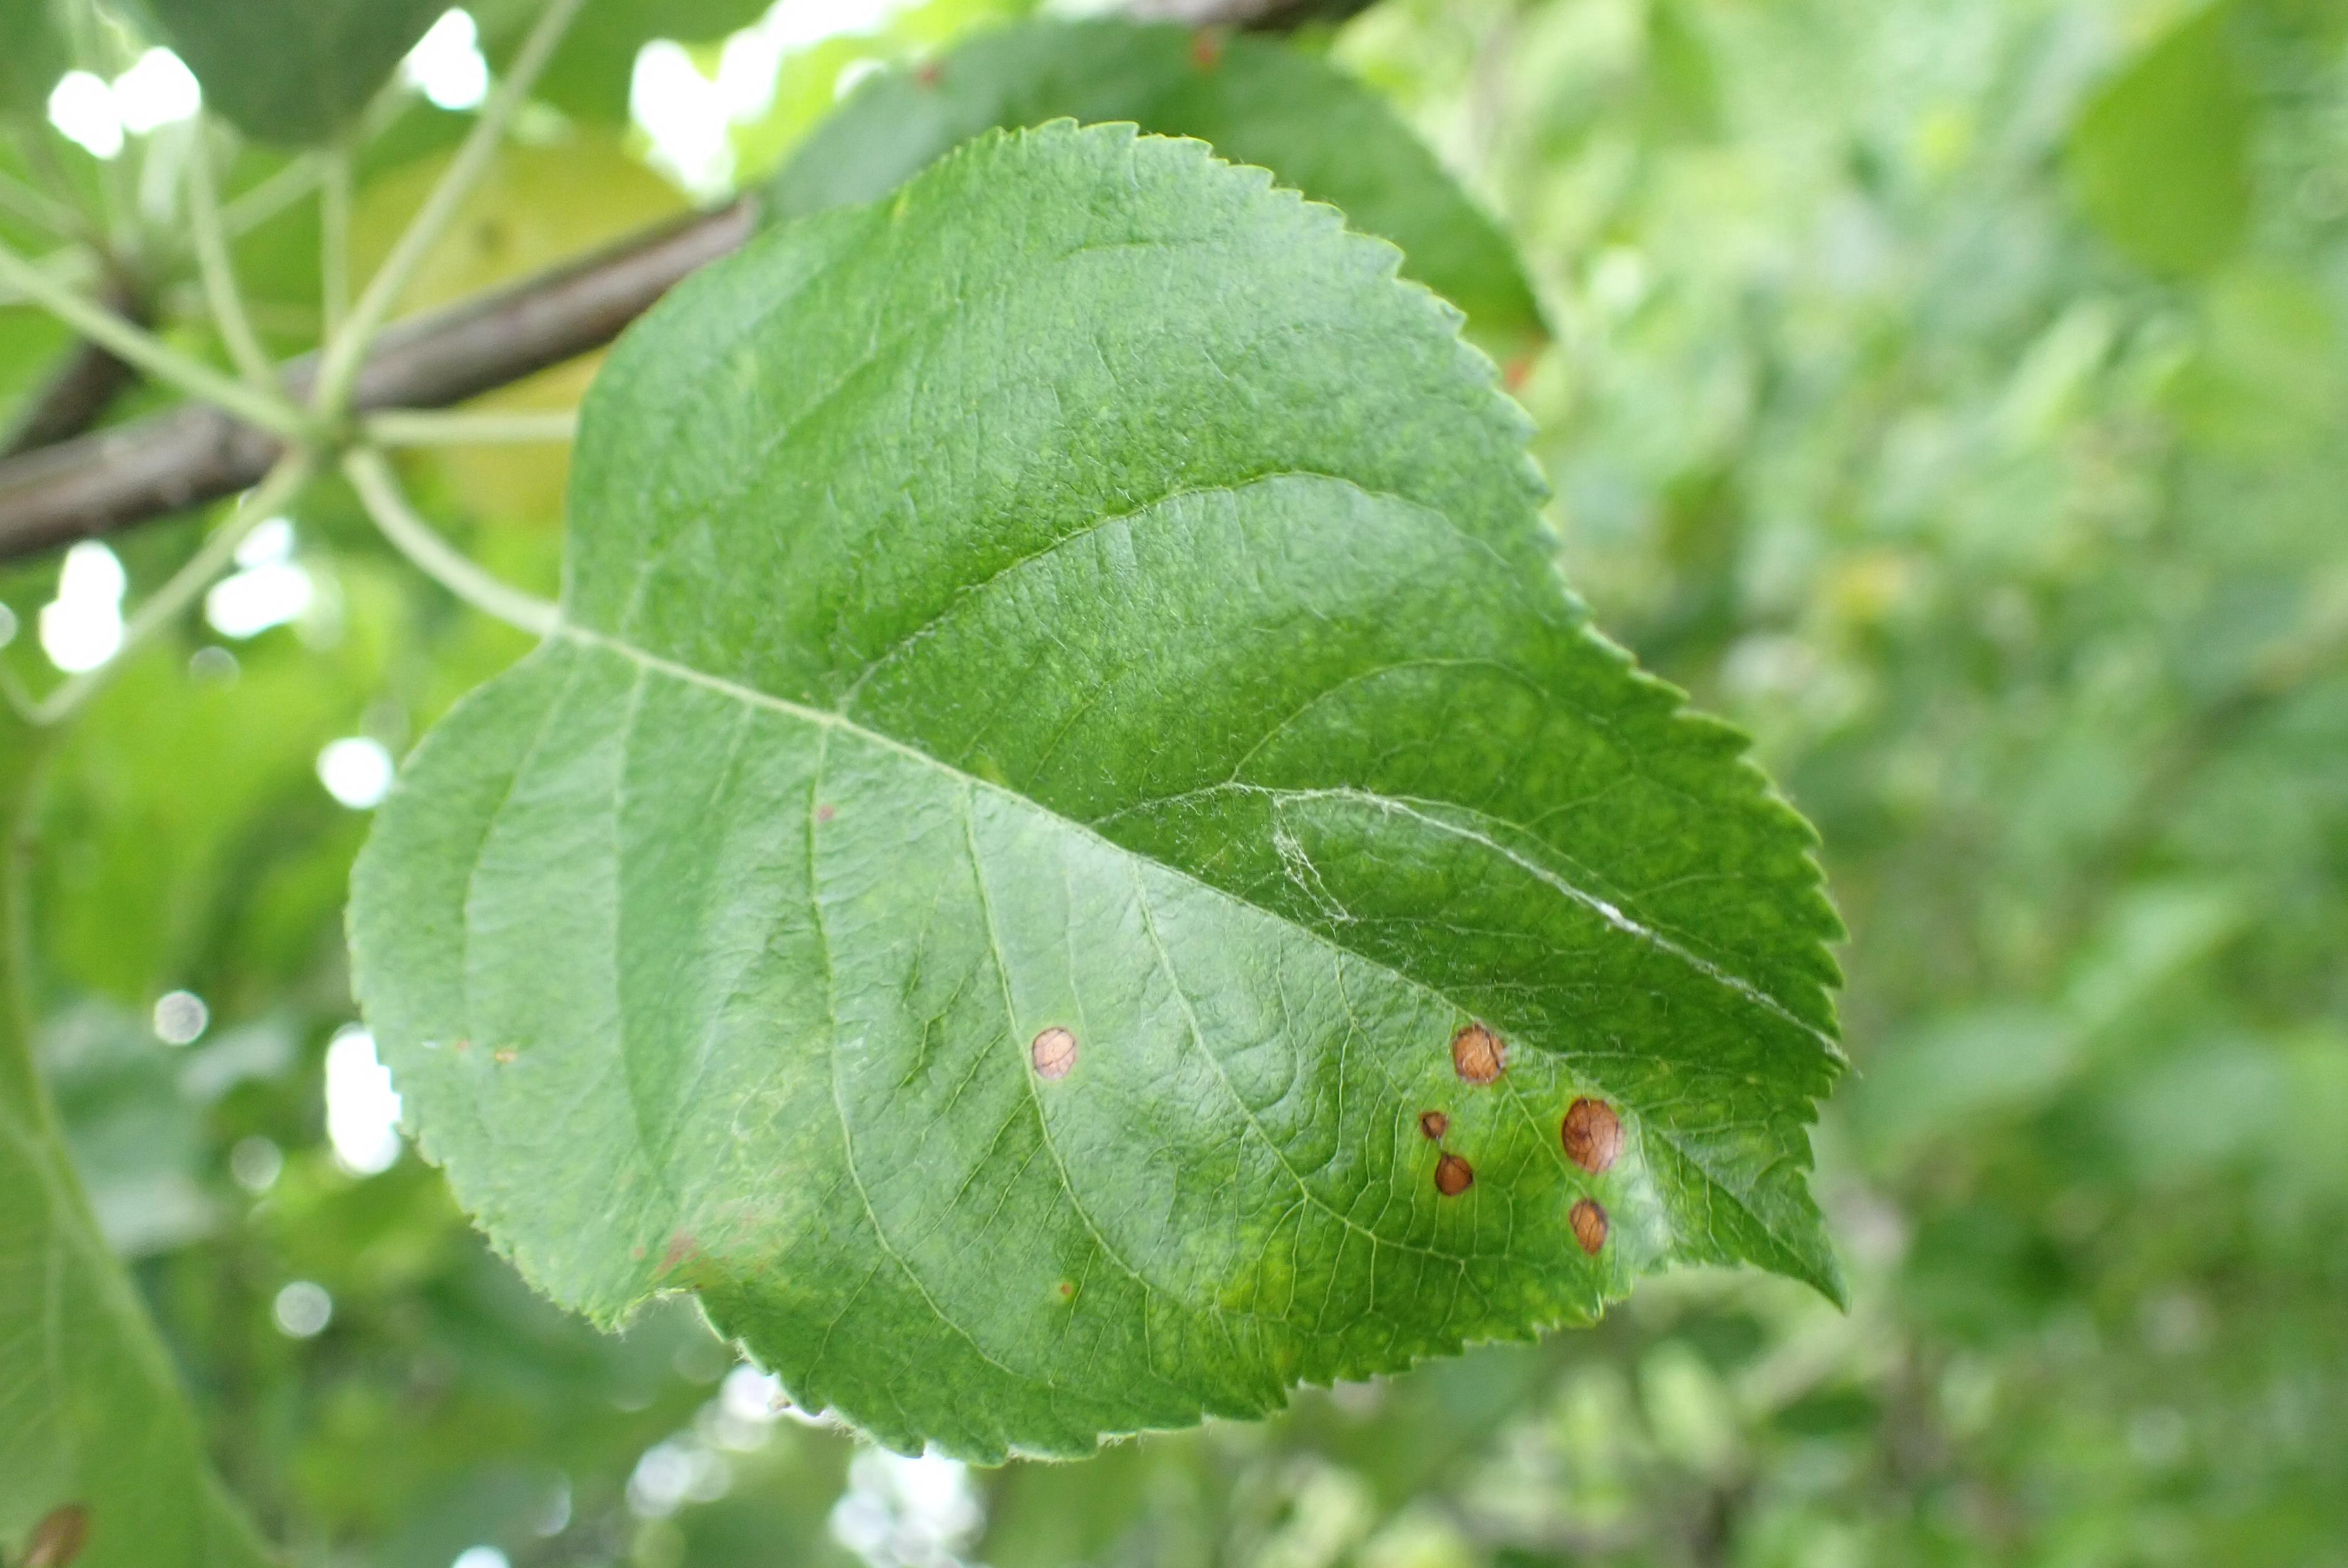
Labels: frog_eye_leaf_spot